Touchstone (horse)

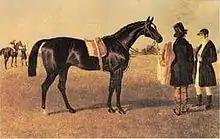
Painter: John Frederick Herring Sr. (1795–1865)

Touchstone (1831–1861) was a British bred Thoroughbred racehorse and a leading sire in Great Britain and Ireland on four occasions. He was owned and bred by Robert Grosvenor, 1st Marquess of Westminster, who bought him for the low price, at the time, of 600 guineas at the insistence of his chief stud groom Mr. Thomas Nutting.